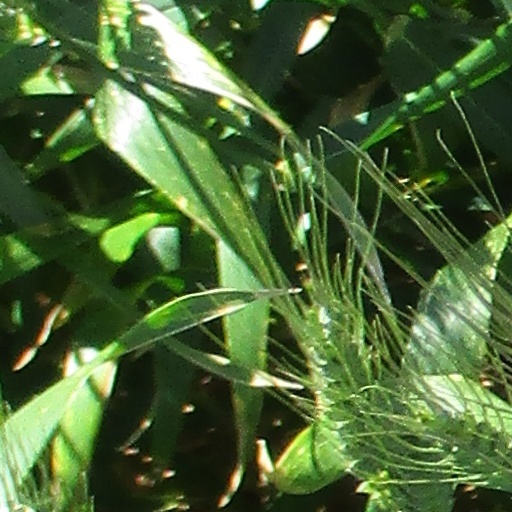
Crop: wheat